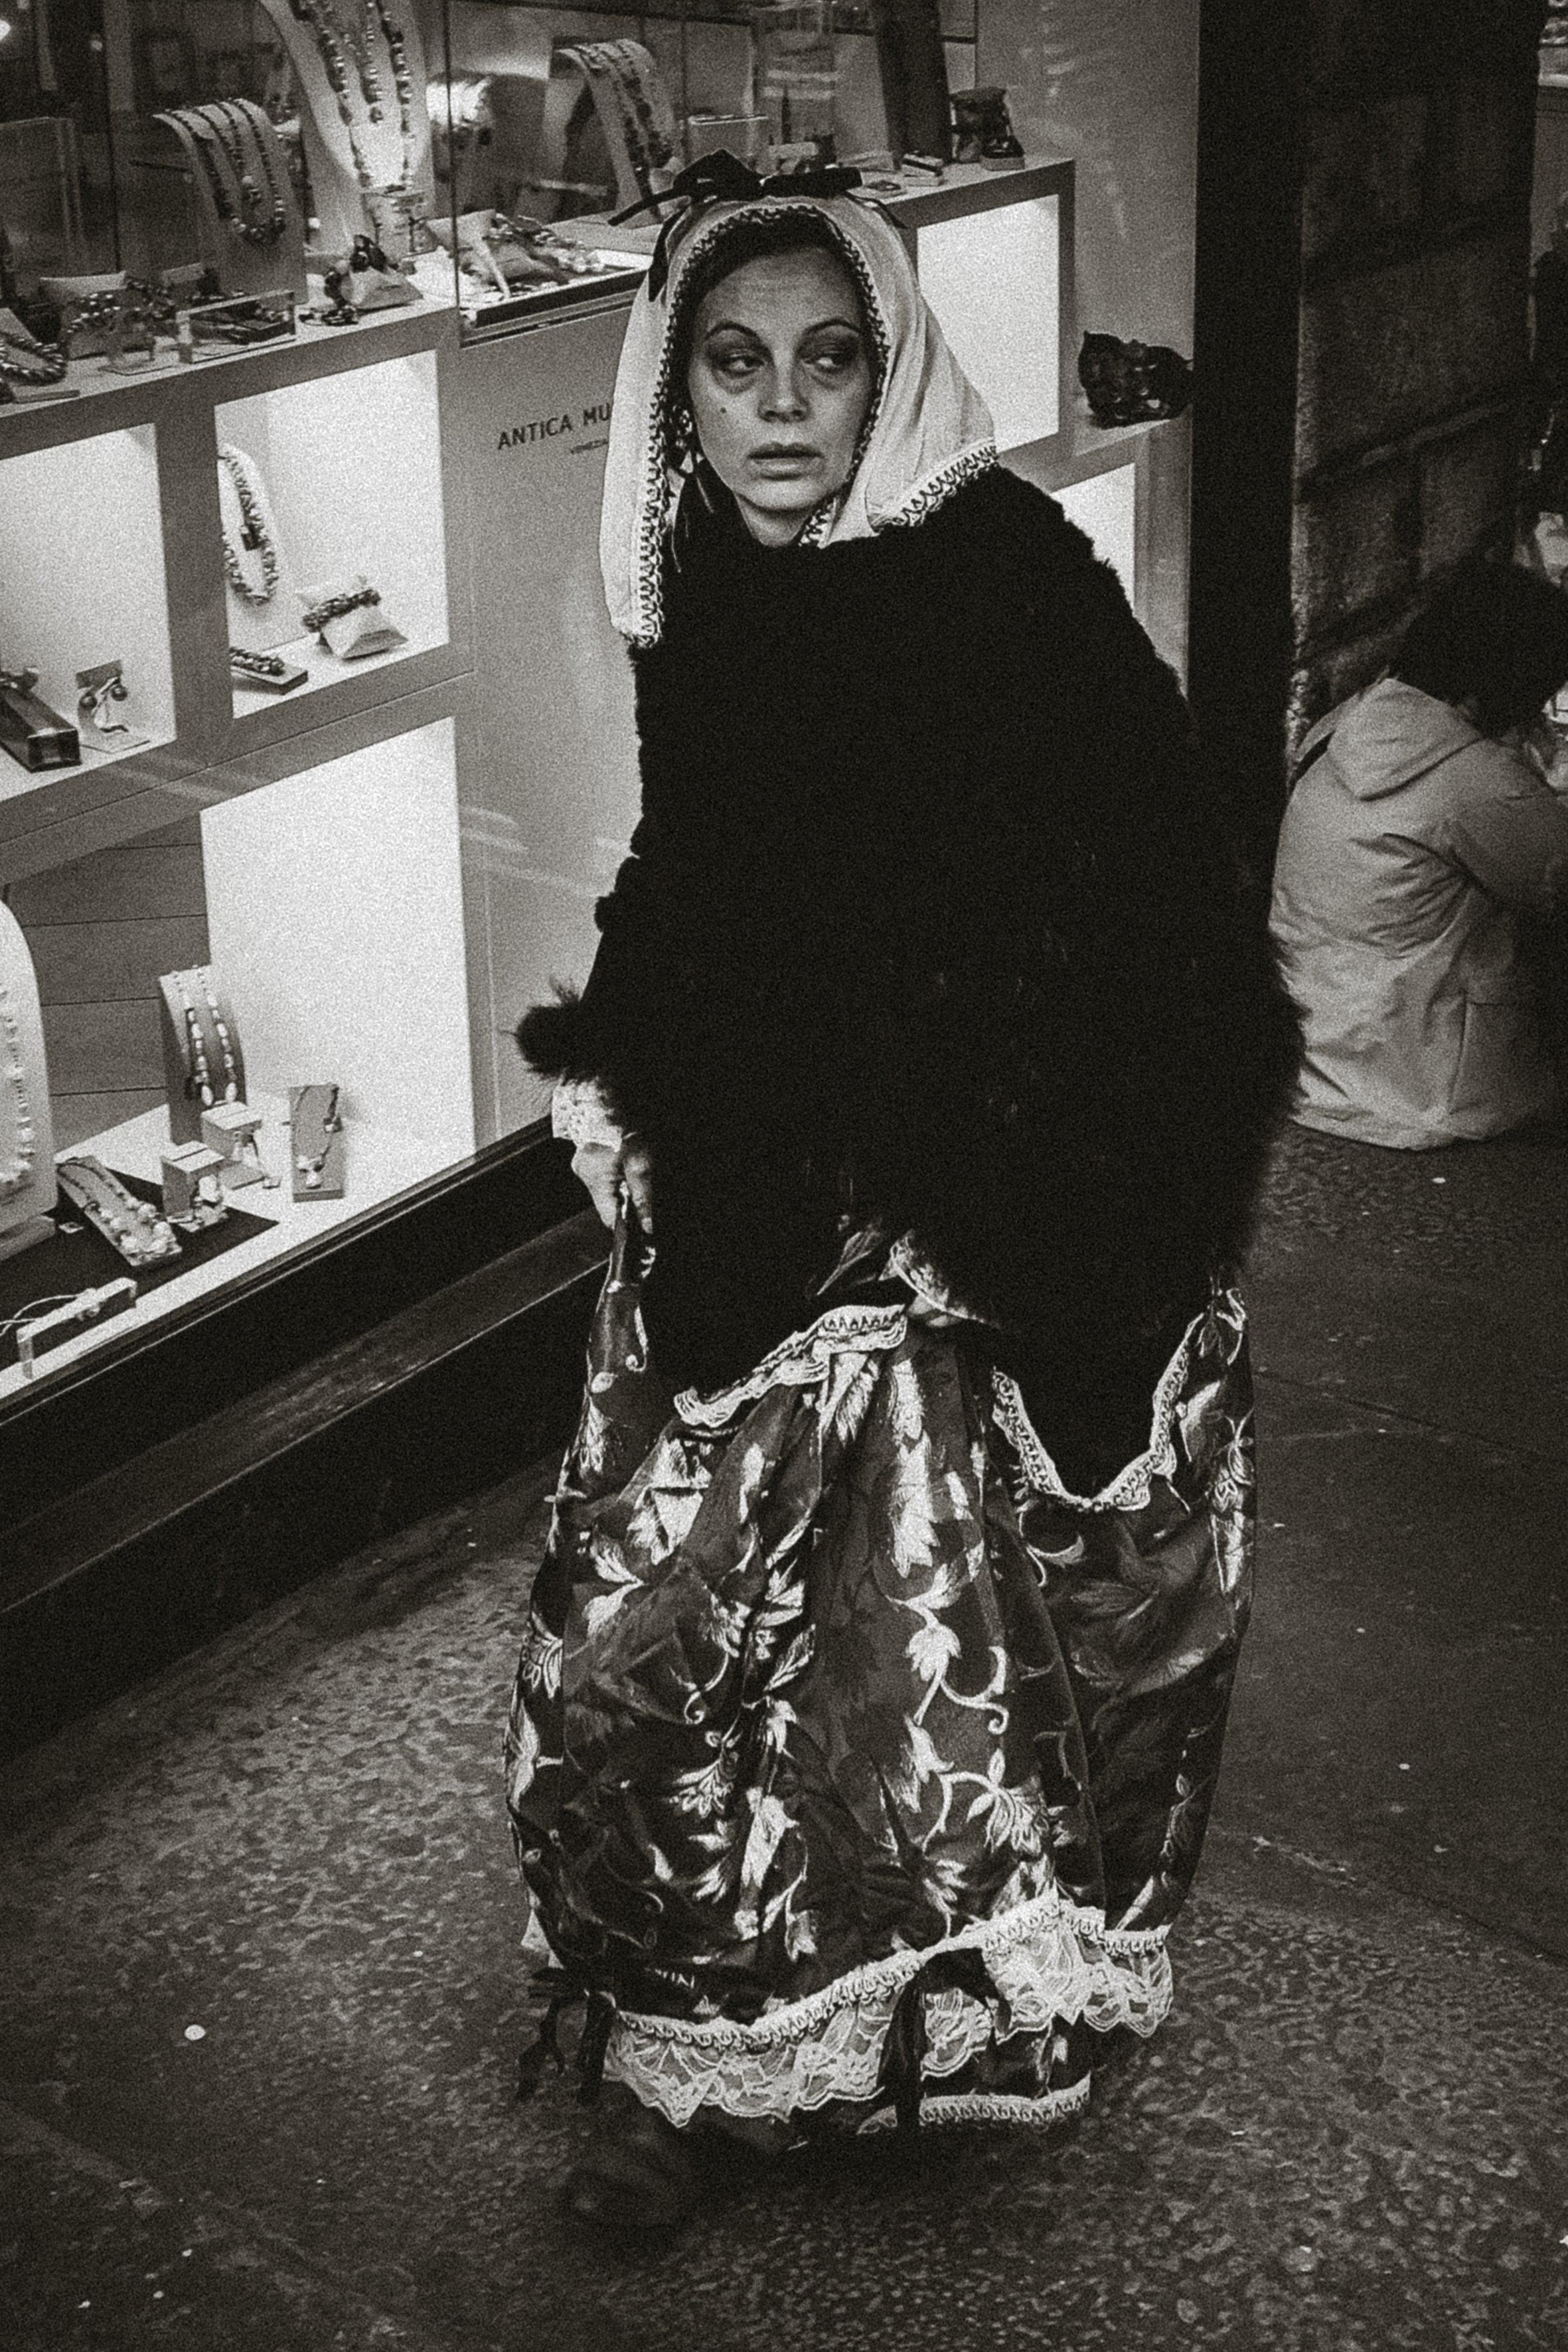
person, black and white, woman, road, white, street, photography, urban, travel, fujifilm, portrait, italy, fashion, clothing, black, monochrome, lady, bw, 2016, blackandwhite, blackwhite, art, cool image, dress, ngc, photograph, venezia, veneto, history, image, it, fuji, fujixt1, fujix, noireblanc, carnevale, italyvenezia, carnevale2016, monochrome photography, human positions